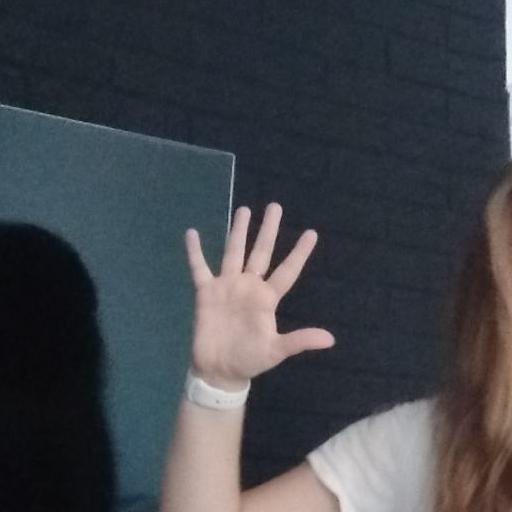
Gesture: palm